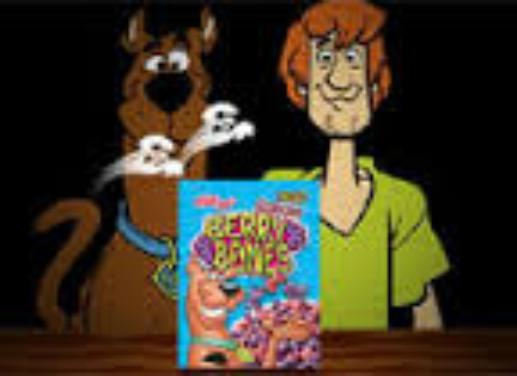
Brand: Berry Bones Scooby-Doo
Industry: Food